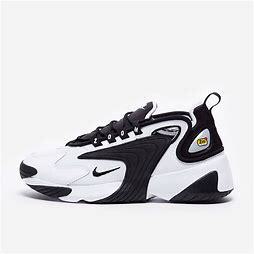
Brand: Nike
Model: Zoom 2K